Boulter's Lock

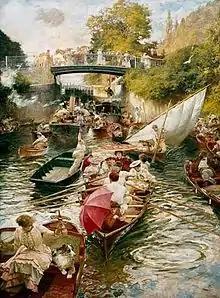
"Boulter's Lock, Sunday Afternoon" by Edward John Gregory (Lady Lever Art Gallery)

One of the best known works of the artist Edward John Gregory (1850–1909) is his "Boulter's Lock, Sunday afternoon".